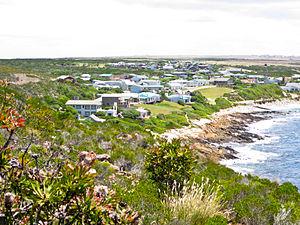
La municipalité locale de Swellendam est une municipalité locale du district municipal d'Overberg dans la province du Cap-Occidental en Afrique du Sud. Le siège de la municipalité est situé dans la ville de Swellendam.